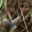
Label: snail